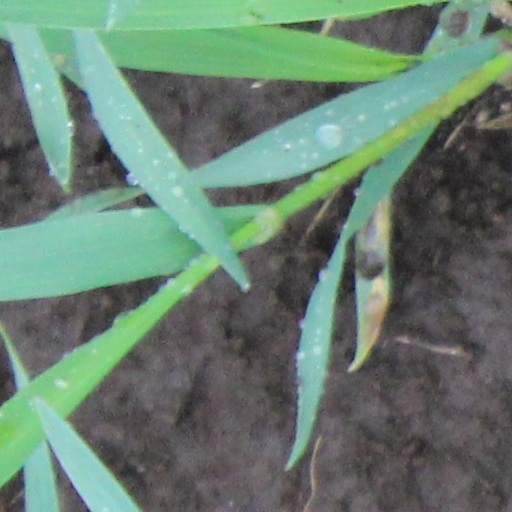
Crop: wheat